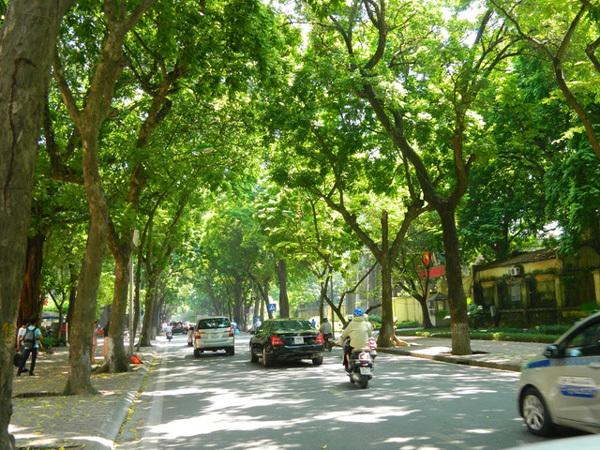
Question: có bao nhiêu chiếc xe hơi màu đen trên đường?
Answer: có một chiếc xe hơi màu đen trên đường